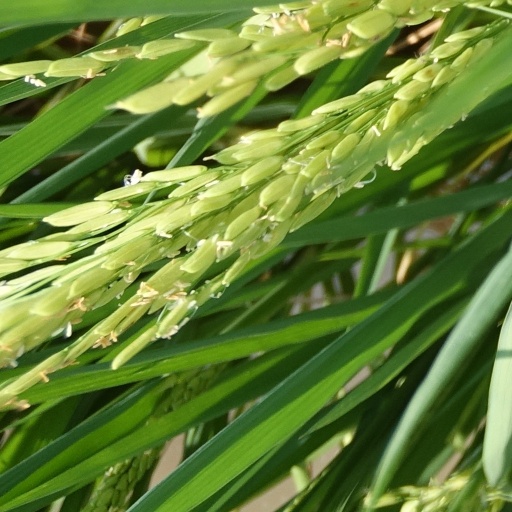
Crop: rice